Guard of honour

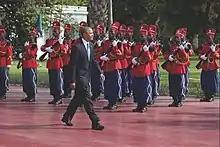
U.S. president Barack Obama inspects a guard of honour formed by the Red Guard of Senegal, 2013.

The Red Guard of Senegal is a Senegalese Gendarmerie unit that is responsible for maintaining the security of the President of Senegal. It is similar to the ceremonial elements in the French Republican Guard. The unit's uniform is derived from the French colonial Spahi. The Red Guard is under the direct command of the Security Legion of the Senegalese Mobile Gendarmerie. It is composed of many units that serve ceremonial duties, with the most notable being the honour guard battalion, which an infantry unit, and the mounted squadron.